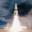
Label: rocket